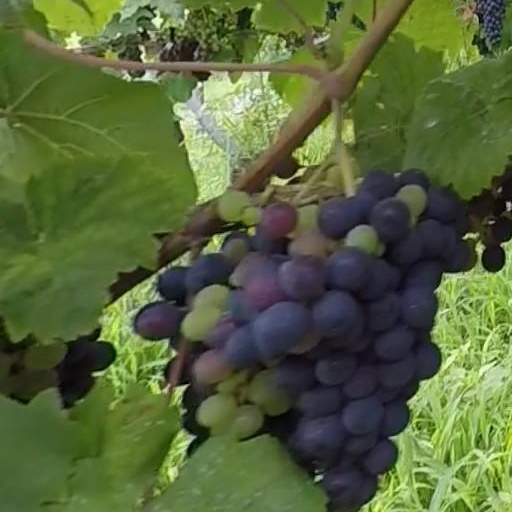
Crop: grape